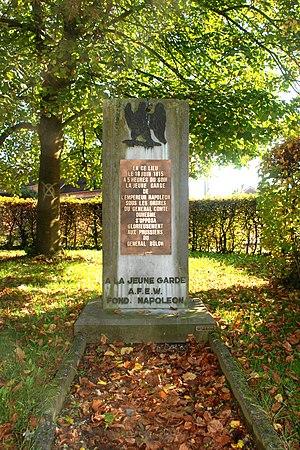
Belgique - Brabant wallon - Lasne - Plancenoit - Stèle à la Jeune Garde (bataille de Waterloo, combats de Plancenoit)
Plancenoit a joué un rôle essentiel au cours de la bataille de Waterloo. Pris et repris à plusieurs reprises par les Prussiens et les Français, le village a été le théâtre de combats acharnés et terriblement sanglants.
La Stèle à la Jeune Garde est un monument élevé sur le site du champ de bataille de Waterloo en Belgique à la mémoire de la Jeune Garde de l'empereur français Napoléon, placée sous les ordres du général Guillaume Philibert Duhesme.